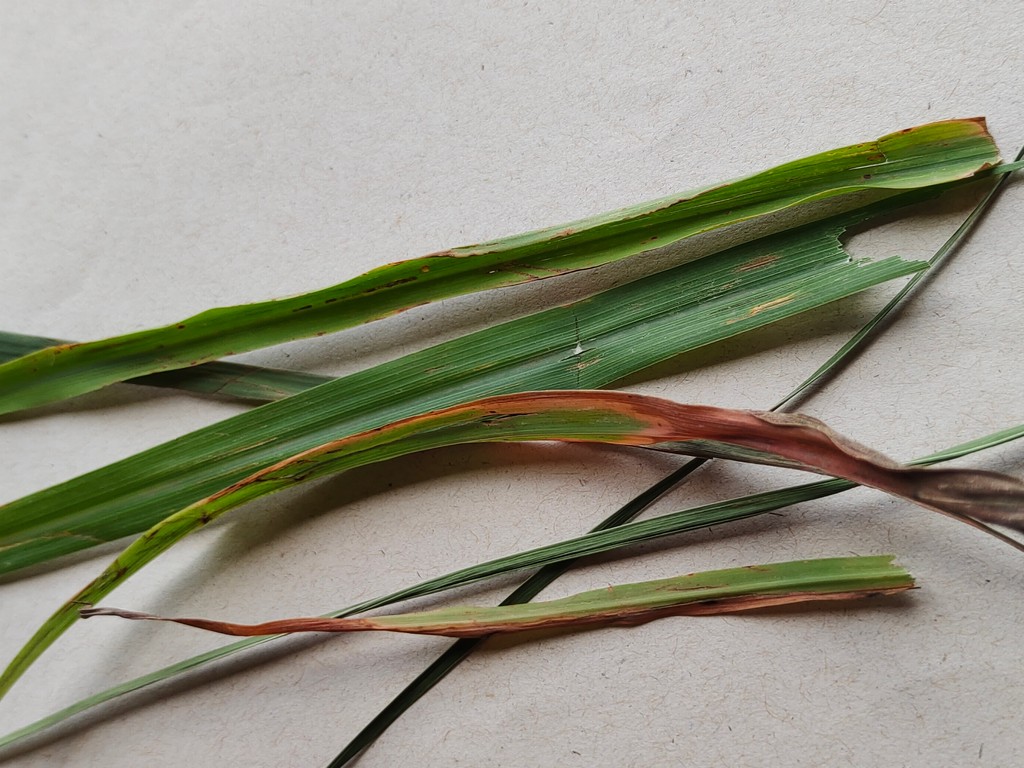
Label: Unhealthy